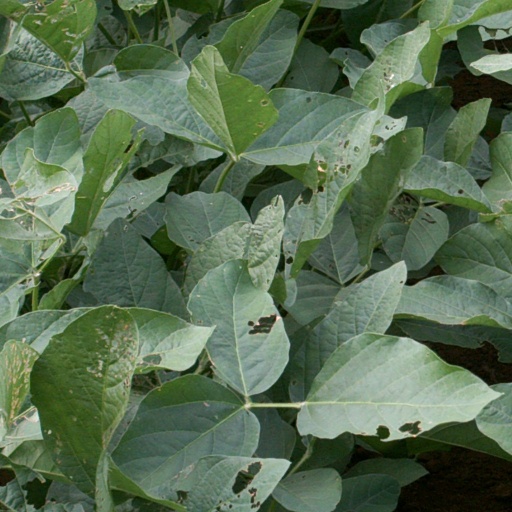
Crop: soybean